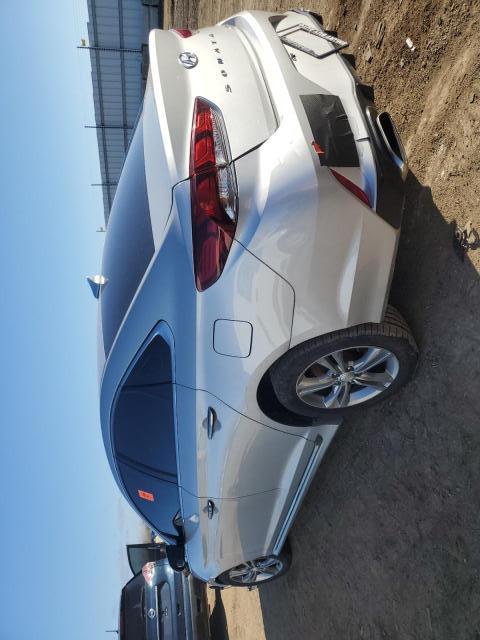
Aucun dommage détecté.
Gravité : aucun